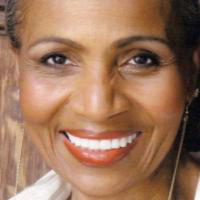
Age group: age 66-80